Tadworth

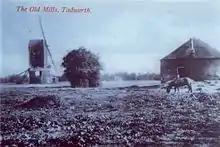
Some of the windmills, 1910

In 1273 John and James, sons of William Haunsard lord of North Tadworth Manor, gave a carucate of land, 2 acres of pasture, 12 acres of wood, and 20s. rent in North Tadworth and Little Bookham to the Priory of St Mary Overy — they held until the Dissolution of the Monasteries.